Mycenae House

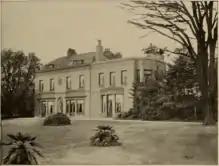
Looking across Mycenae Gardens, this photo of Woodlands House appeared in the November 1897 edition of "Cassier's Magazine". Mycenae House was constructed some 35 years later to the right (west) of Woodlands.

Woodlands House and surrounding land was acquired by a Catholic novitiate order, the Little Sisters of the Assumption, after the end of the First World War. Proceeds from the sale of part of the land were used to fund construction of a novitiate house, which opened in 1933.